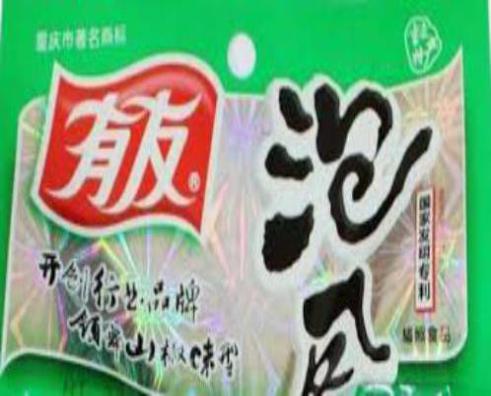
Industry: Food